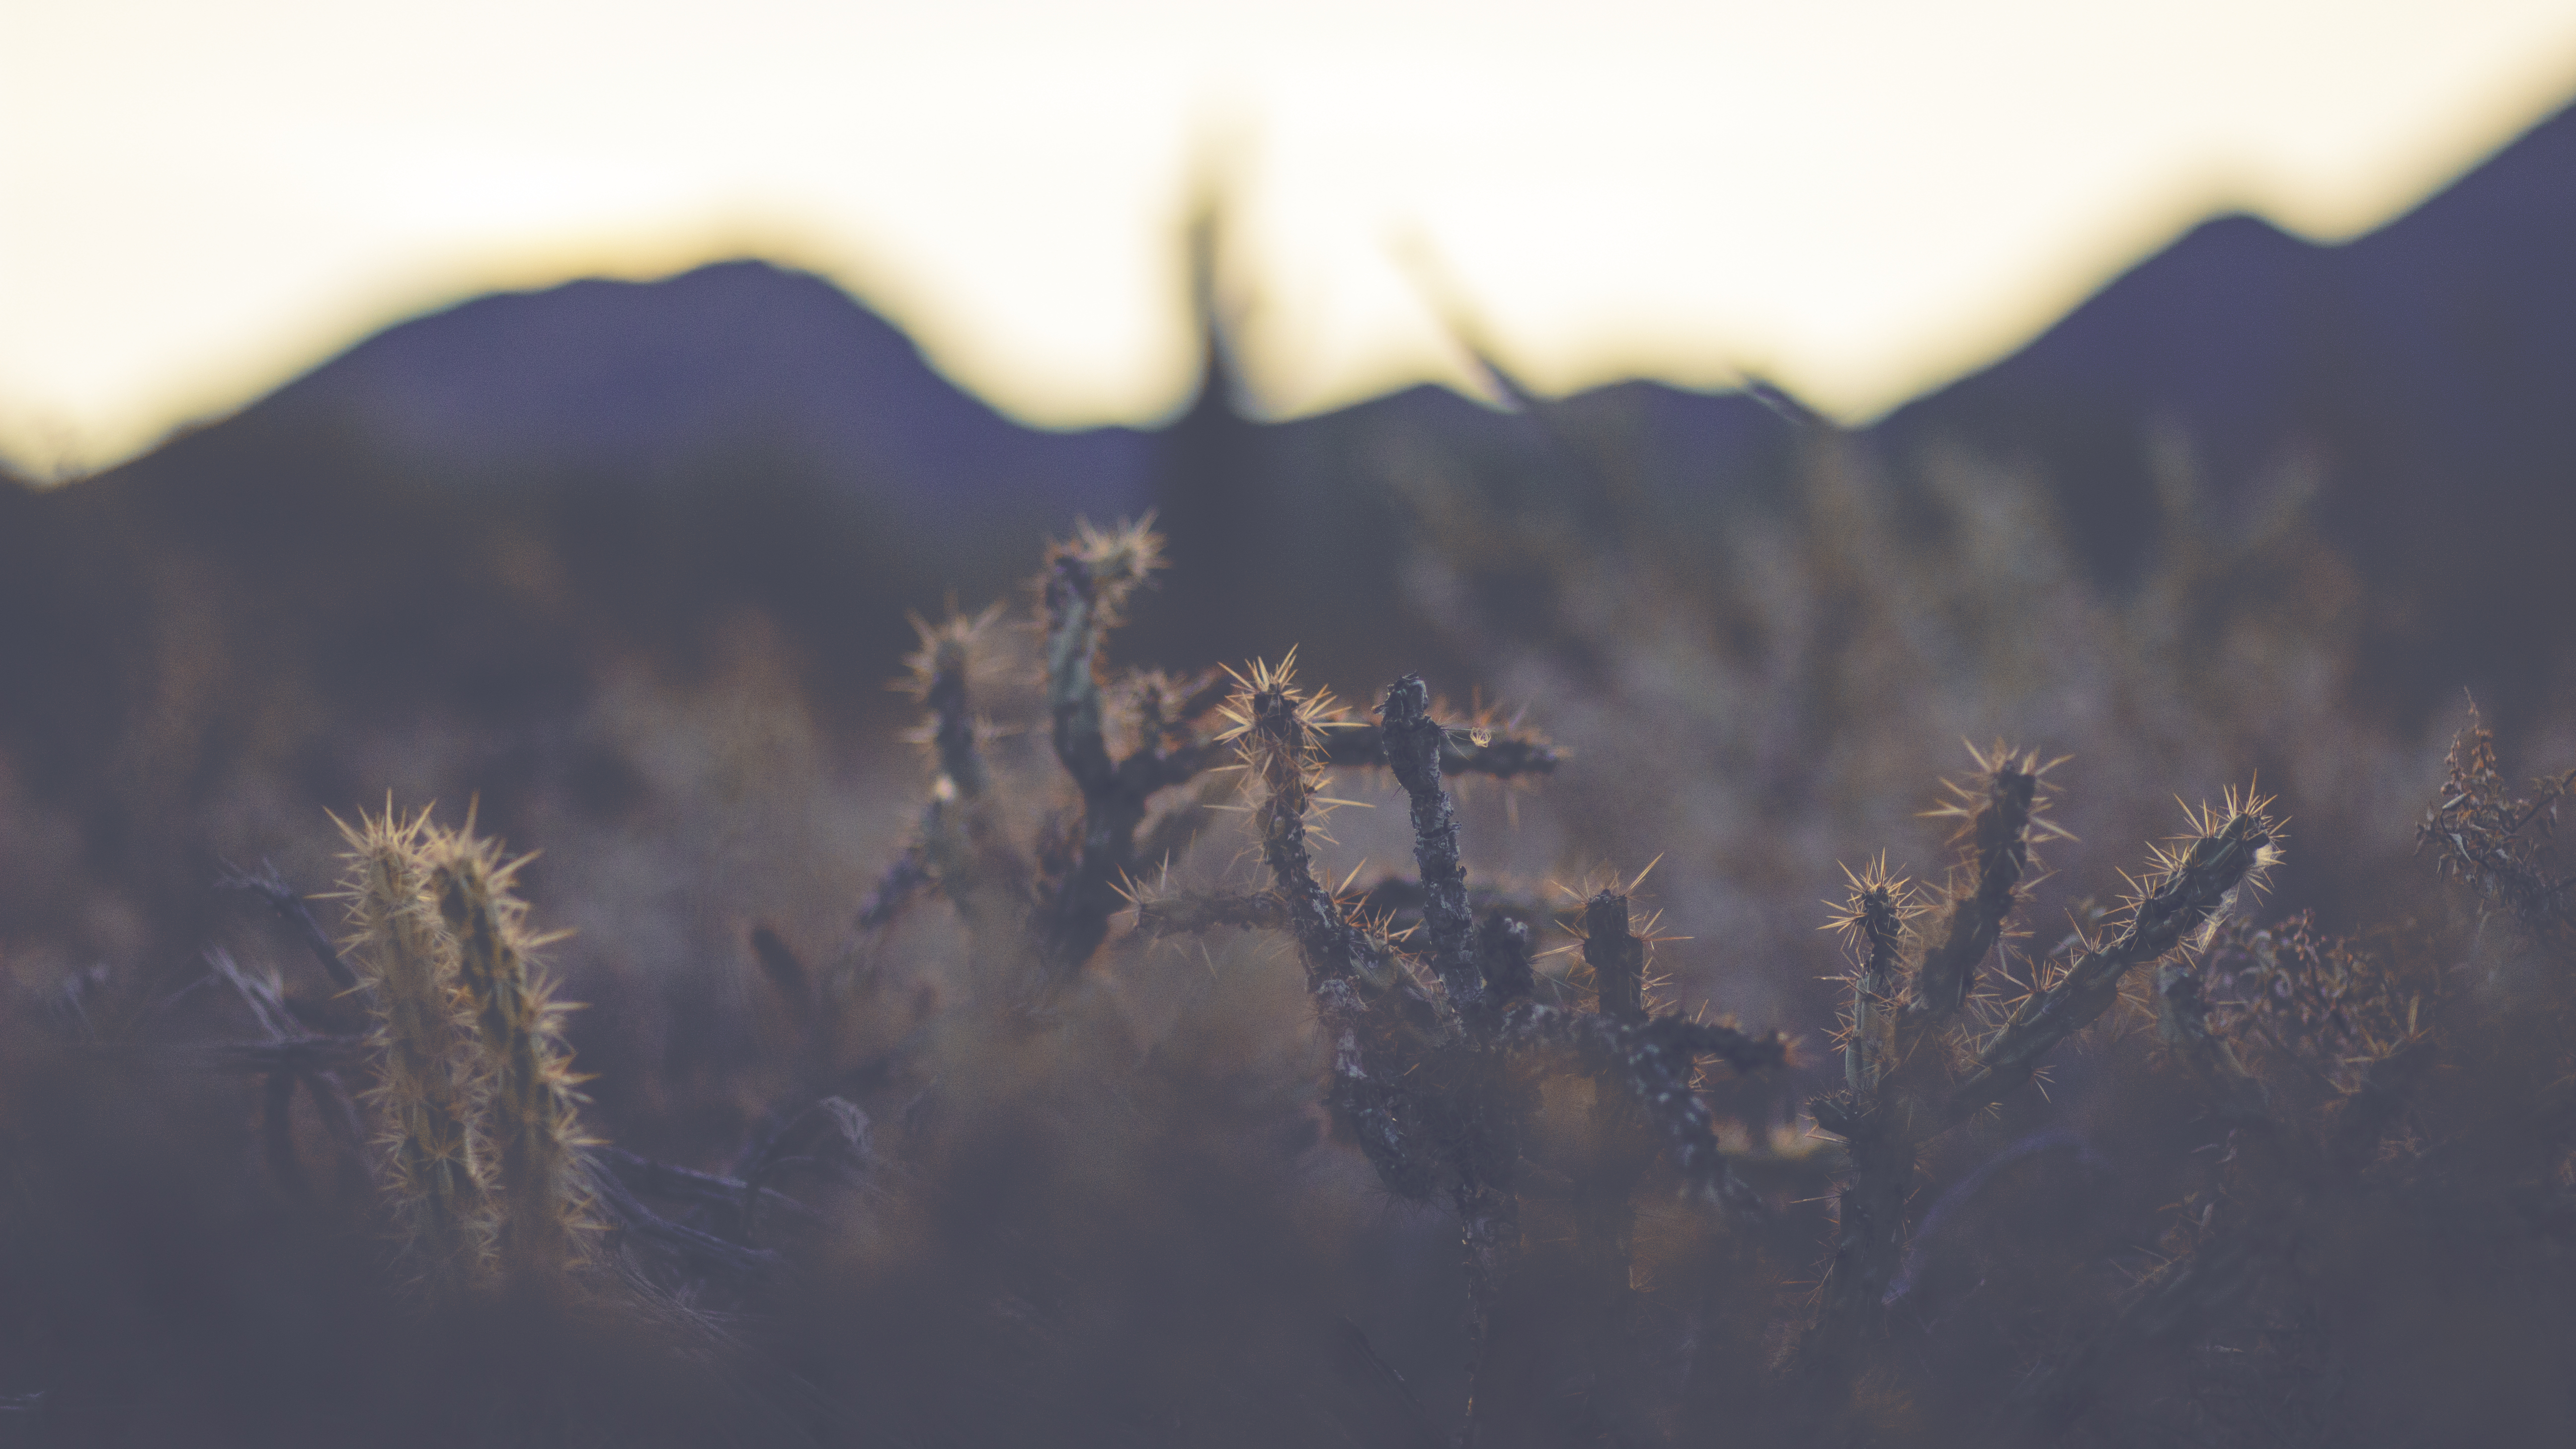
landscape, tree, nature, grass, horizon, branch, mountain, light, blur, cloud, plant, sky, sunrise, sunset, field, sunlight, morning, leaf, flower, frost, dawn, atmosphere, dusk, evening, spring, reflection, natural, closeup, flora, sunny, scene, macro photography, atmospheric phenomenon, grass family, atmosphere of earth